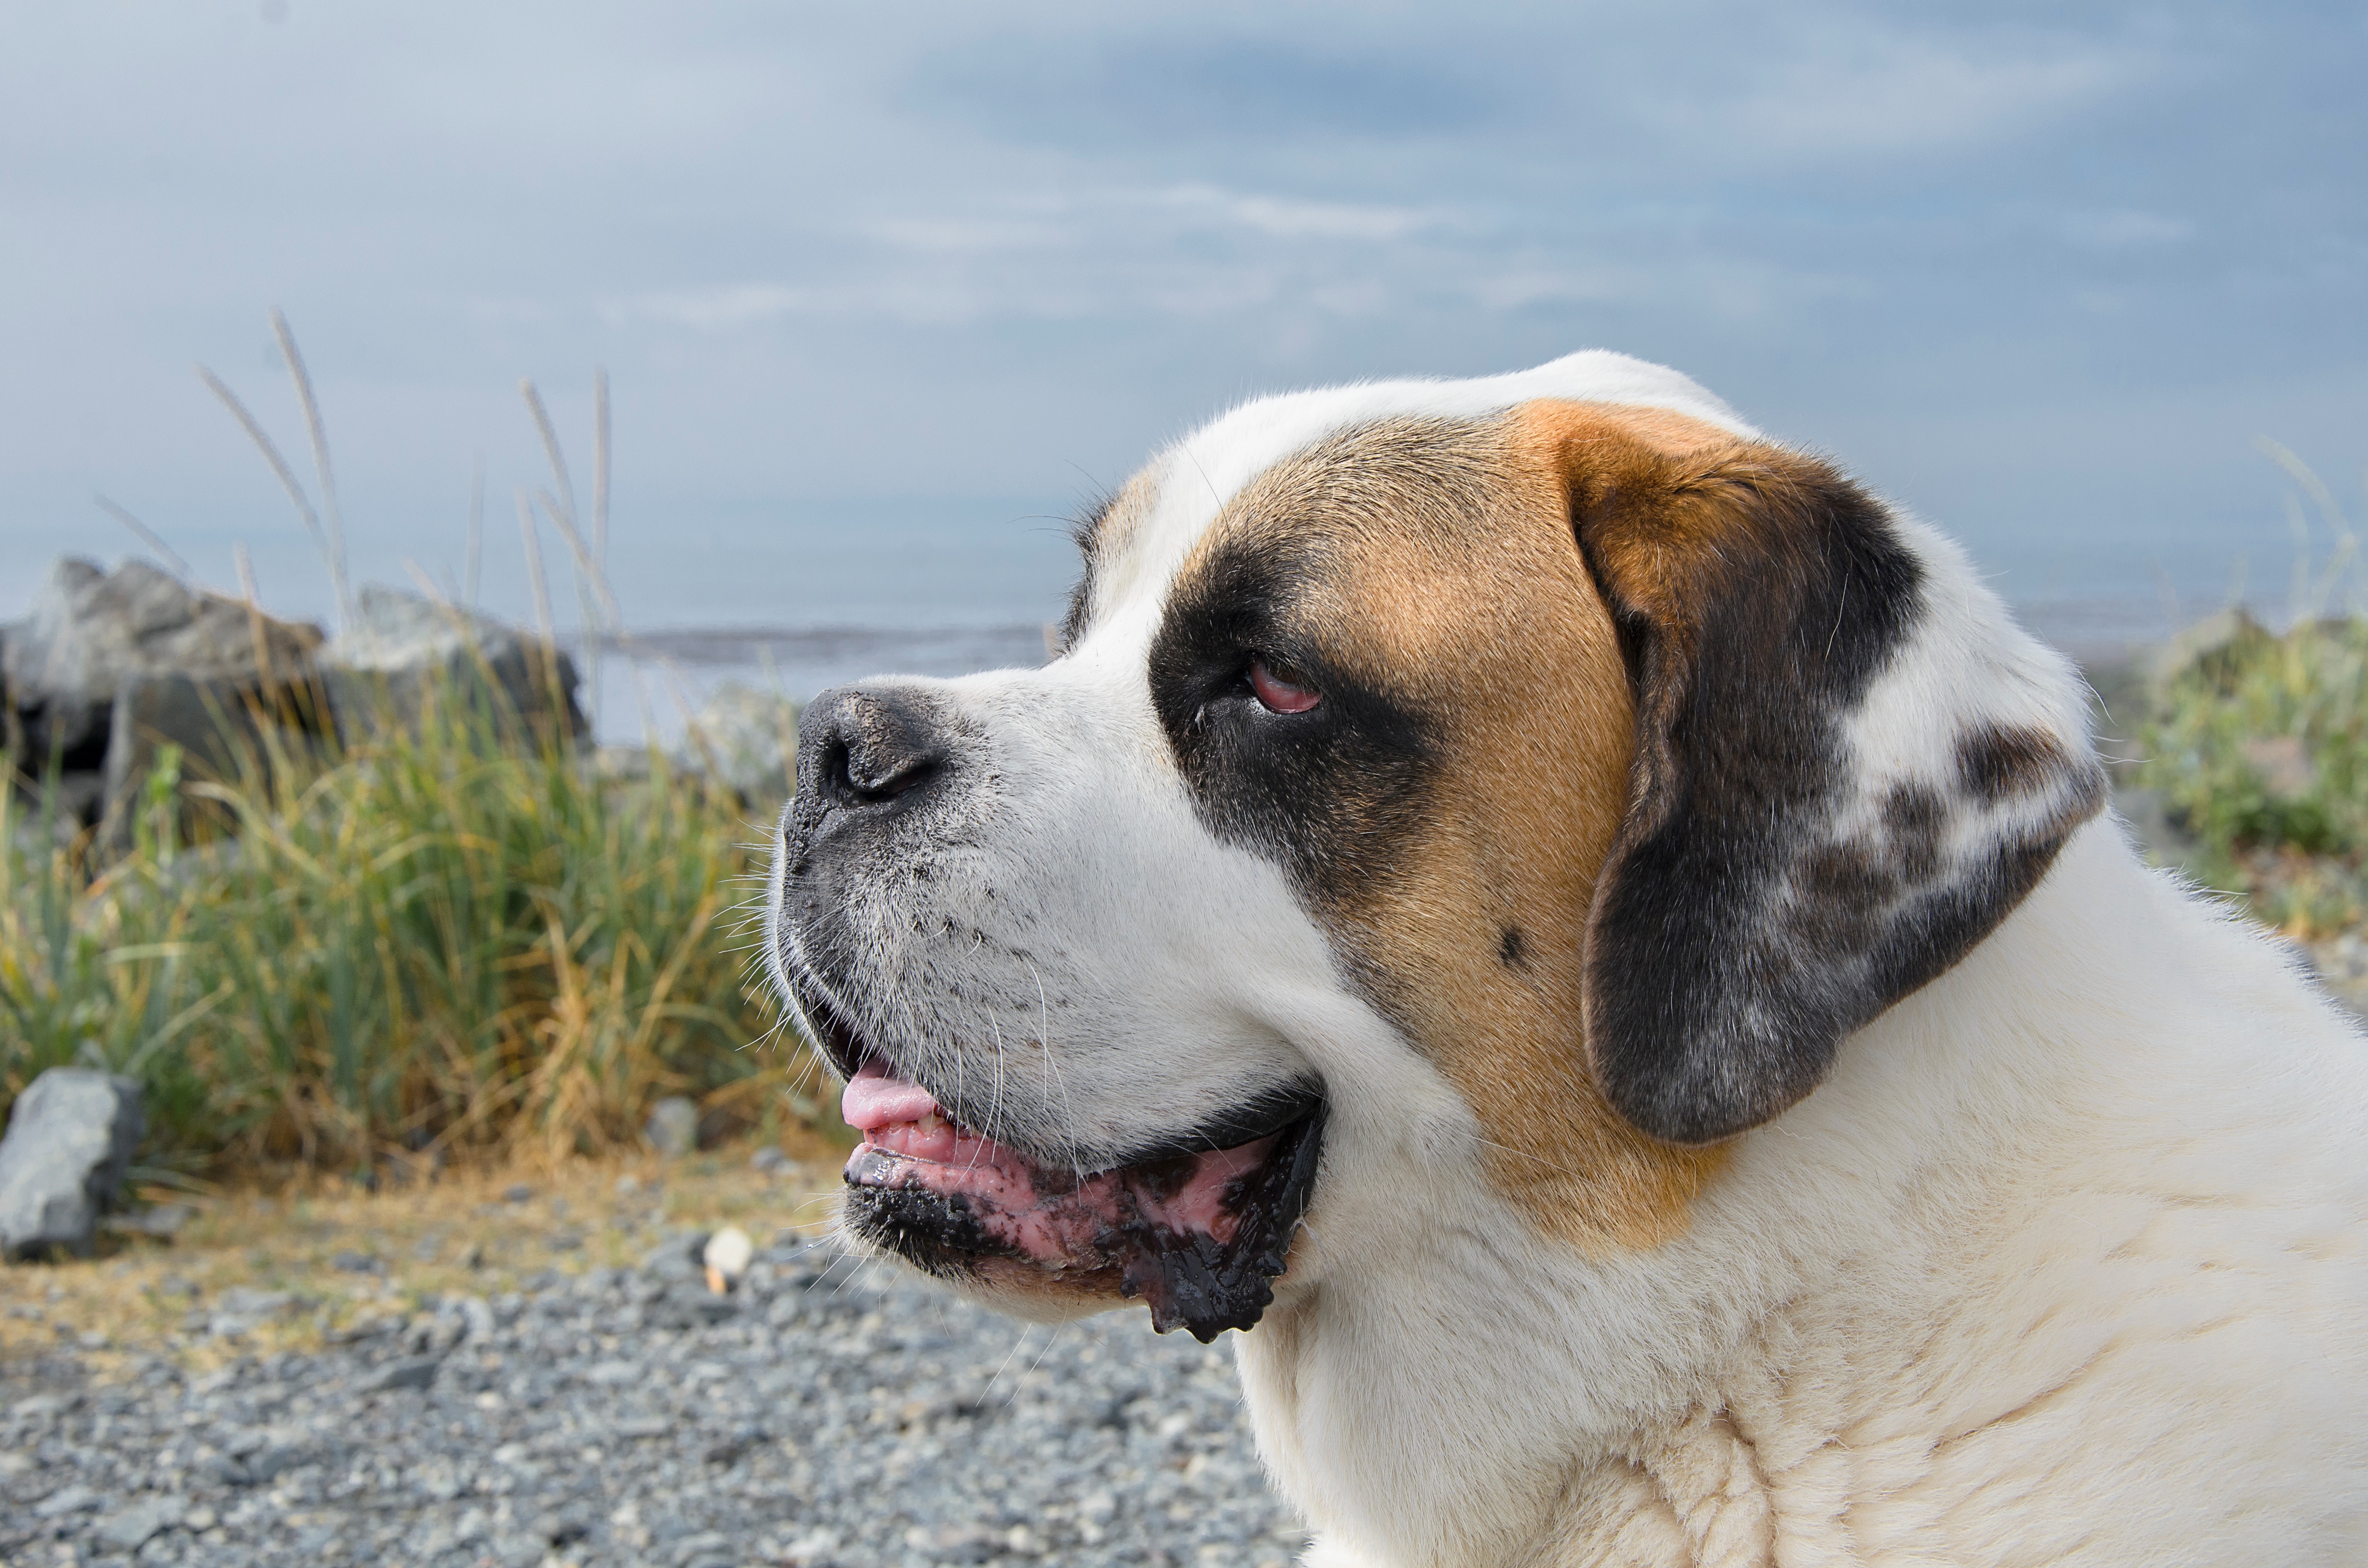
dog, mammal, vertebrate, dog breed, st bernard, dog like mammal, carnivoran, dog crossbreeds